A Very Private Plot

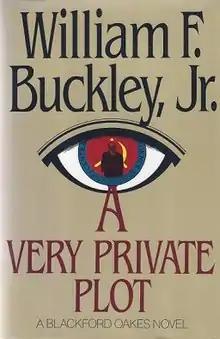
First edition

A Very Private Plot is a 1994 historical spy novel by William F. Buckley, Jr. It is the tenth of 11 novels in the Blackford Oakes series. The novel was well received by "The New York Times" described the novel a full of "grave whimsy with which Mr. Buckley retraces old conflicts" and "deliver[ing] more than mere routine spy thrills."